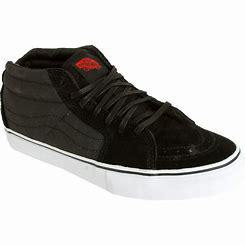
Brand: Vans
Model: SK8 Mid